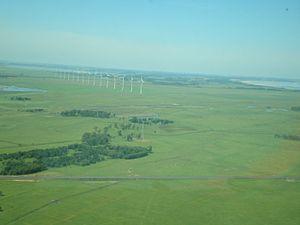
La phytorégion chilienne-patagonienne fait partie du royaume floristique de l'Holantarctique. Elle se situe dans la partie la plus australe d'Amérique du Sud. Elle est divisée en 5 provinces: Nord-chilienne, Centre-chilienne, La Pampa, Patagonienne et Province de Magellan. Cette phytorégion possède une végétation qui lui est propre, la différenciant des autres régions de l'Holantarctique.